Brontosaurus

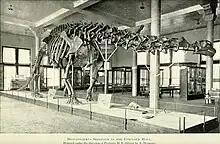
Obsolete mount of an apatosaurine referred to "B. excelsus" (specimen AMNH 460) with sculpted skull, completed in 1905, American Museum of Natural History

During a Carnegie Museum expedition to Wyoming in 1901, William Harlow Reed collected another "Brontosaurus" skeleton, a partial postcranial skeleton of a young juvenile (CM 566), including partial limbs. However, this individual was found intermingled with a fairly complete skeleton of an adult (UW 15556). The adult skeleton specifically was very well-preserved, bearing many cervical (neck) and caudal (tail) vertebrae, and is the most complete definite specimen of the species. The skeletons were granted a new genus and species name, "Elosaurus parvus" ("little field lizard"), by Olof A. Peterson and Charles Gilmore in 1902. Both of the specimens came from the Brushy Basin Member of the Morrison Formation. The species was later transferred to "Apatosaurus" by several authors In 2008, a nearly complete postcranial skeleton of an apatosaurine was collected in Utah by crews working for Brigham Young University (BYU 1252-18531) where some of the remains are currently on display. The skeleton is undescribed, but many of the features of the skeleton are shared with "A. parvus". The species was placed in "Brontosaurus" Tschopp "et al". in 2015 during their comprehensive study of Diplodocidae.